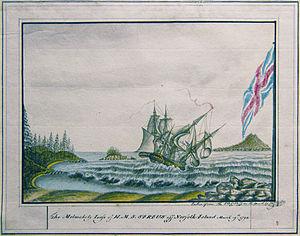
Le HMS Sirius est un navire de 10 canons en service dans la Royal Navy.